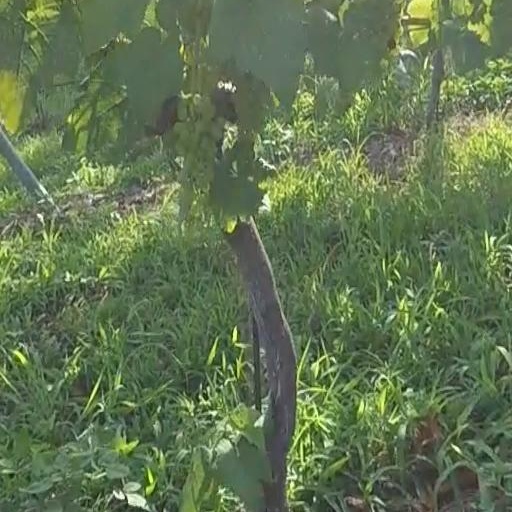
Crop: grape